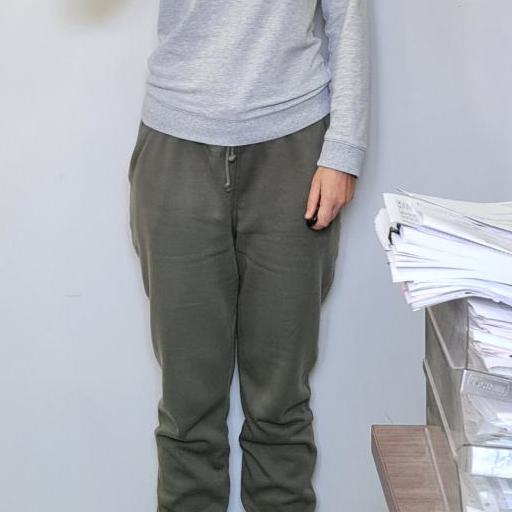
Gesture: no_gesture